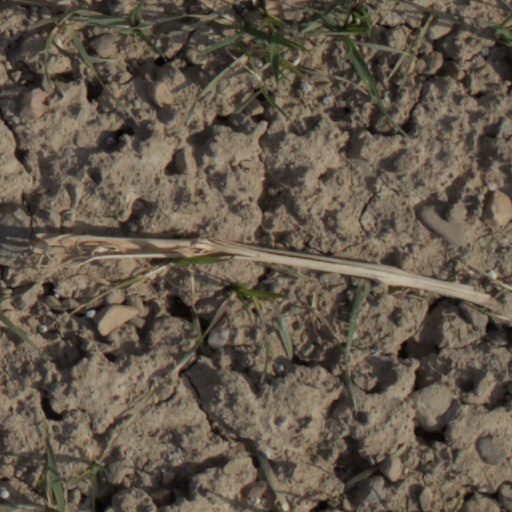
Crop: wheat